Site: brandenburg
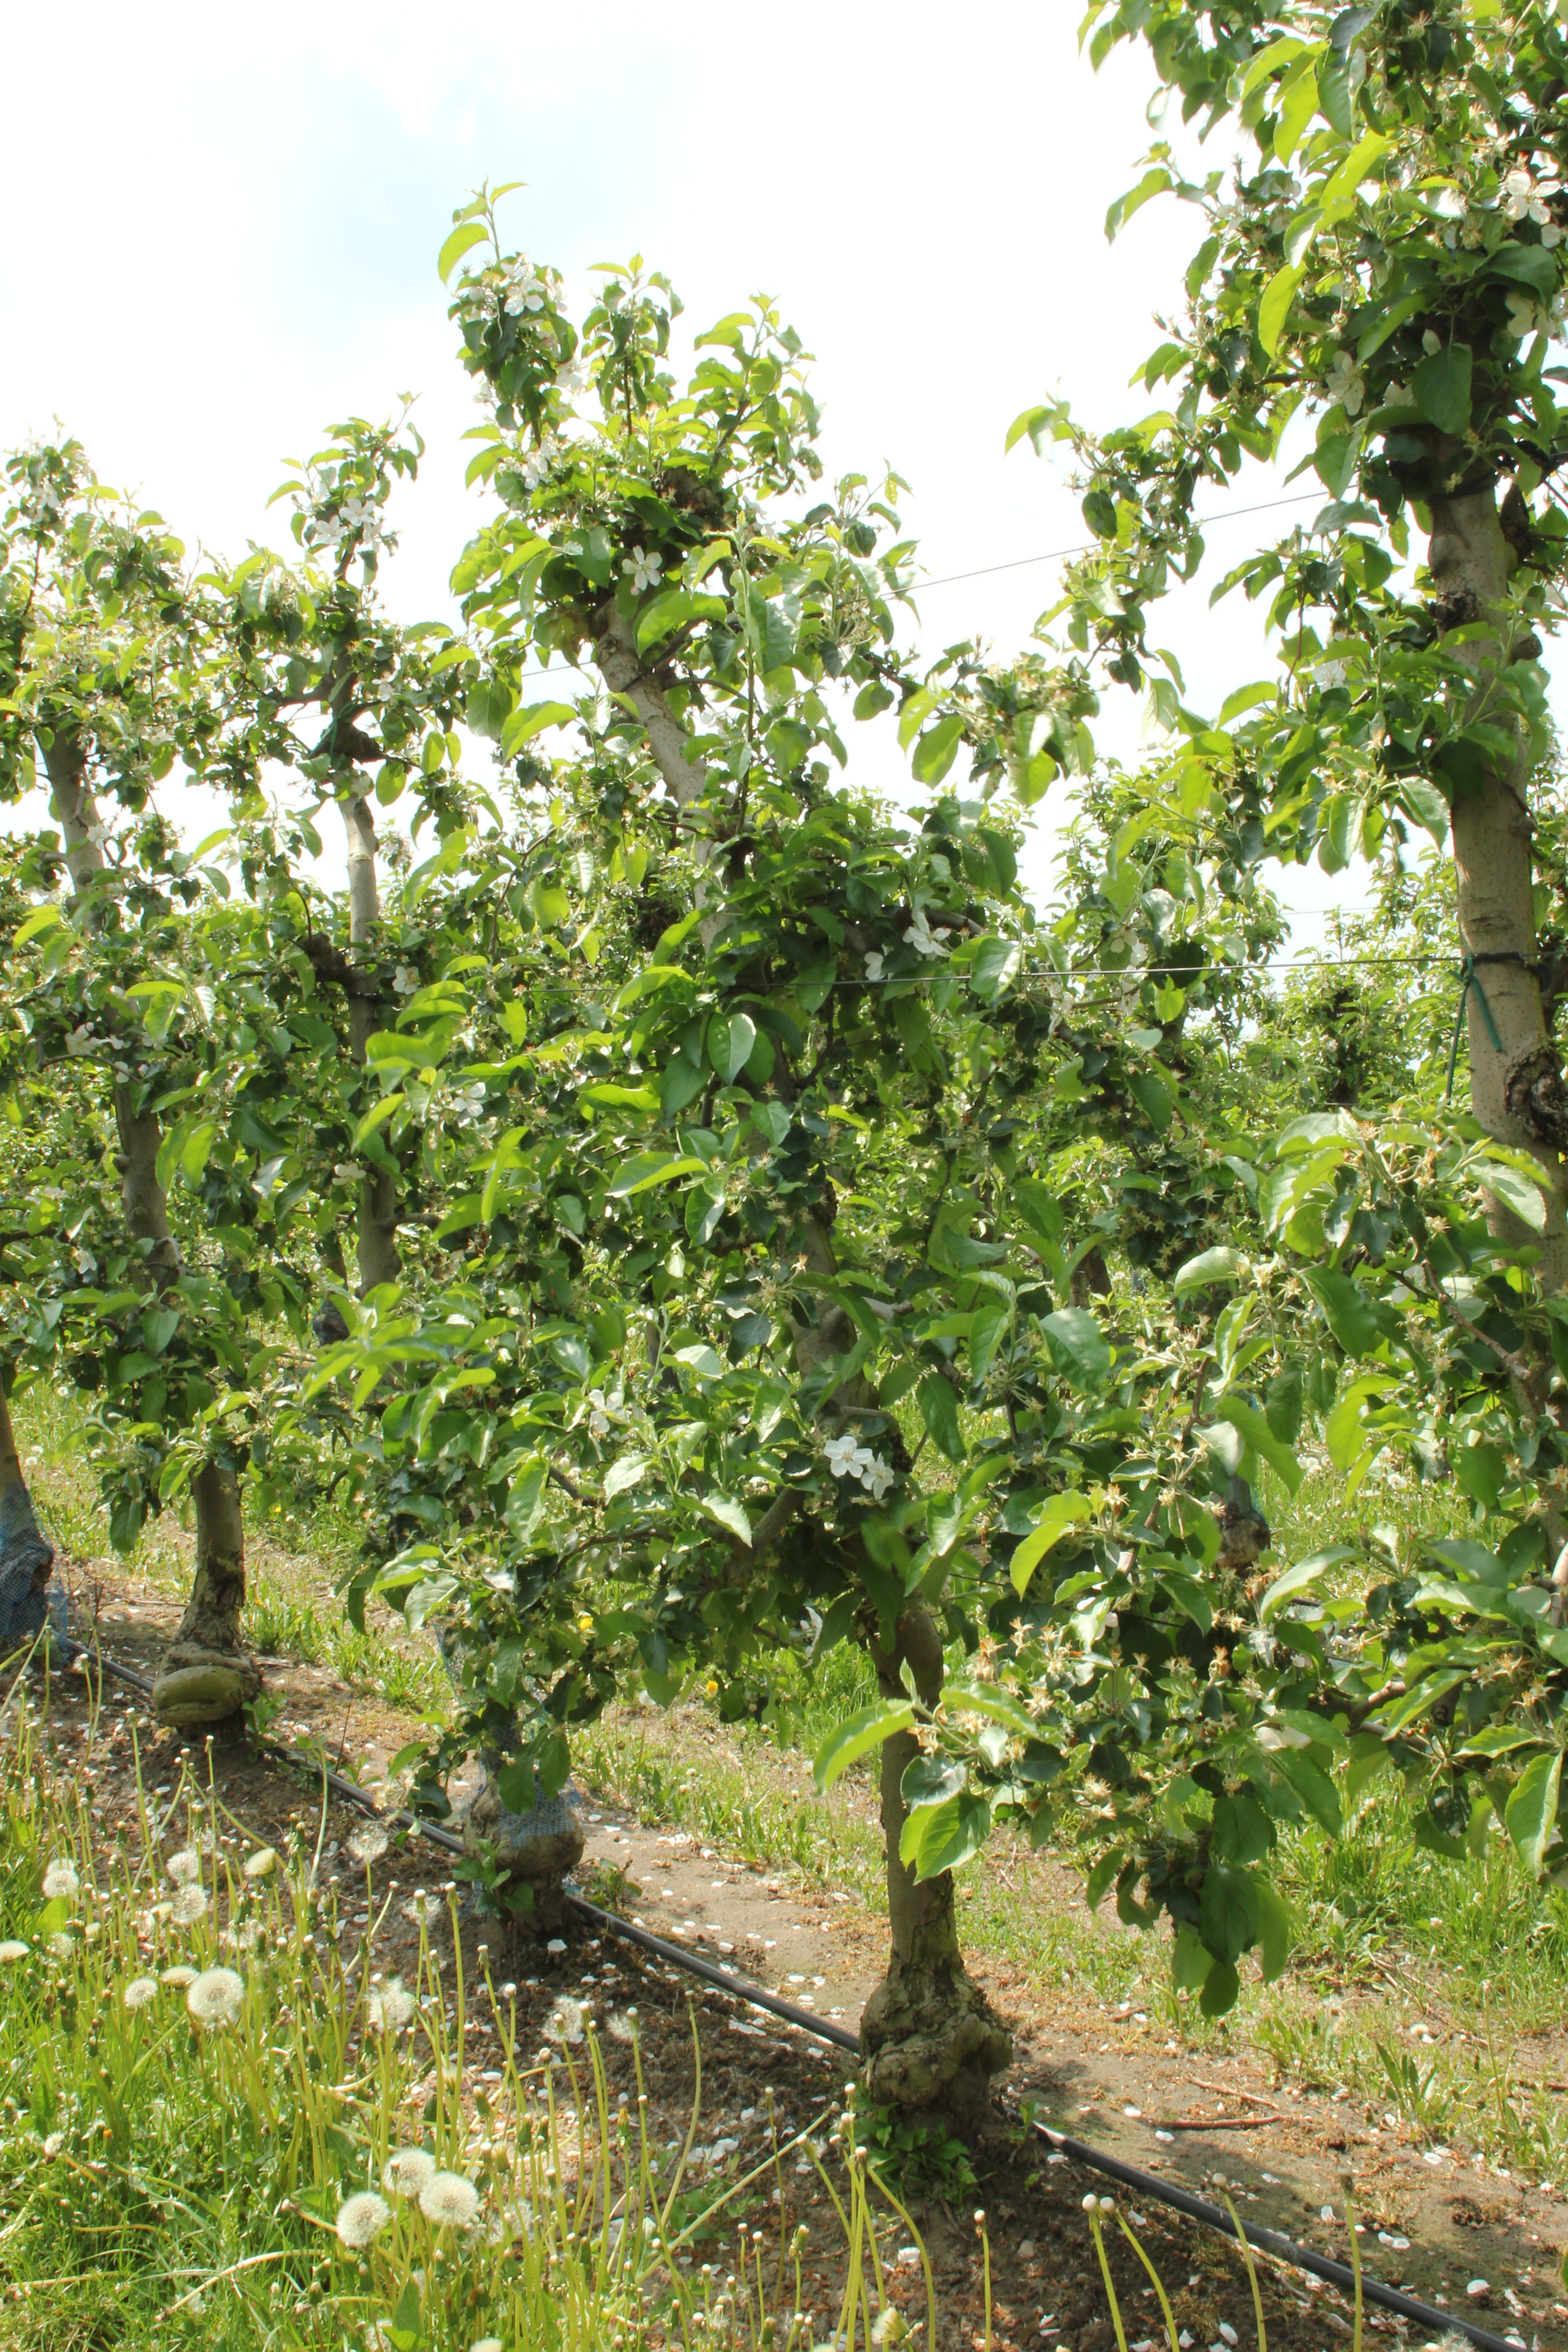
Growth stage (BBCH 67): Flowering